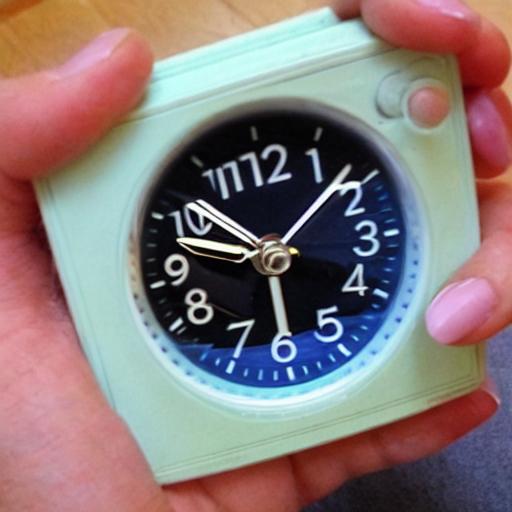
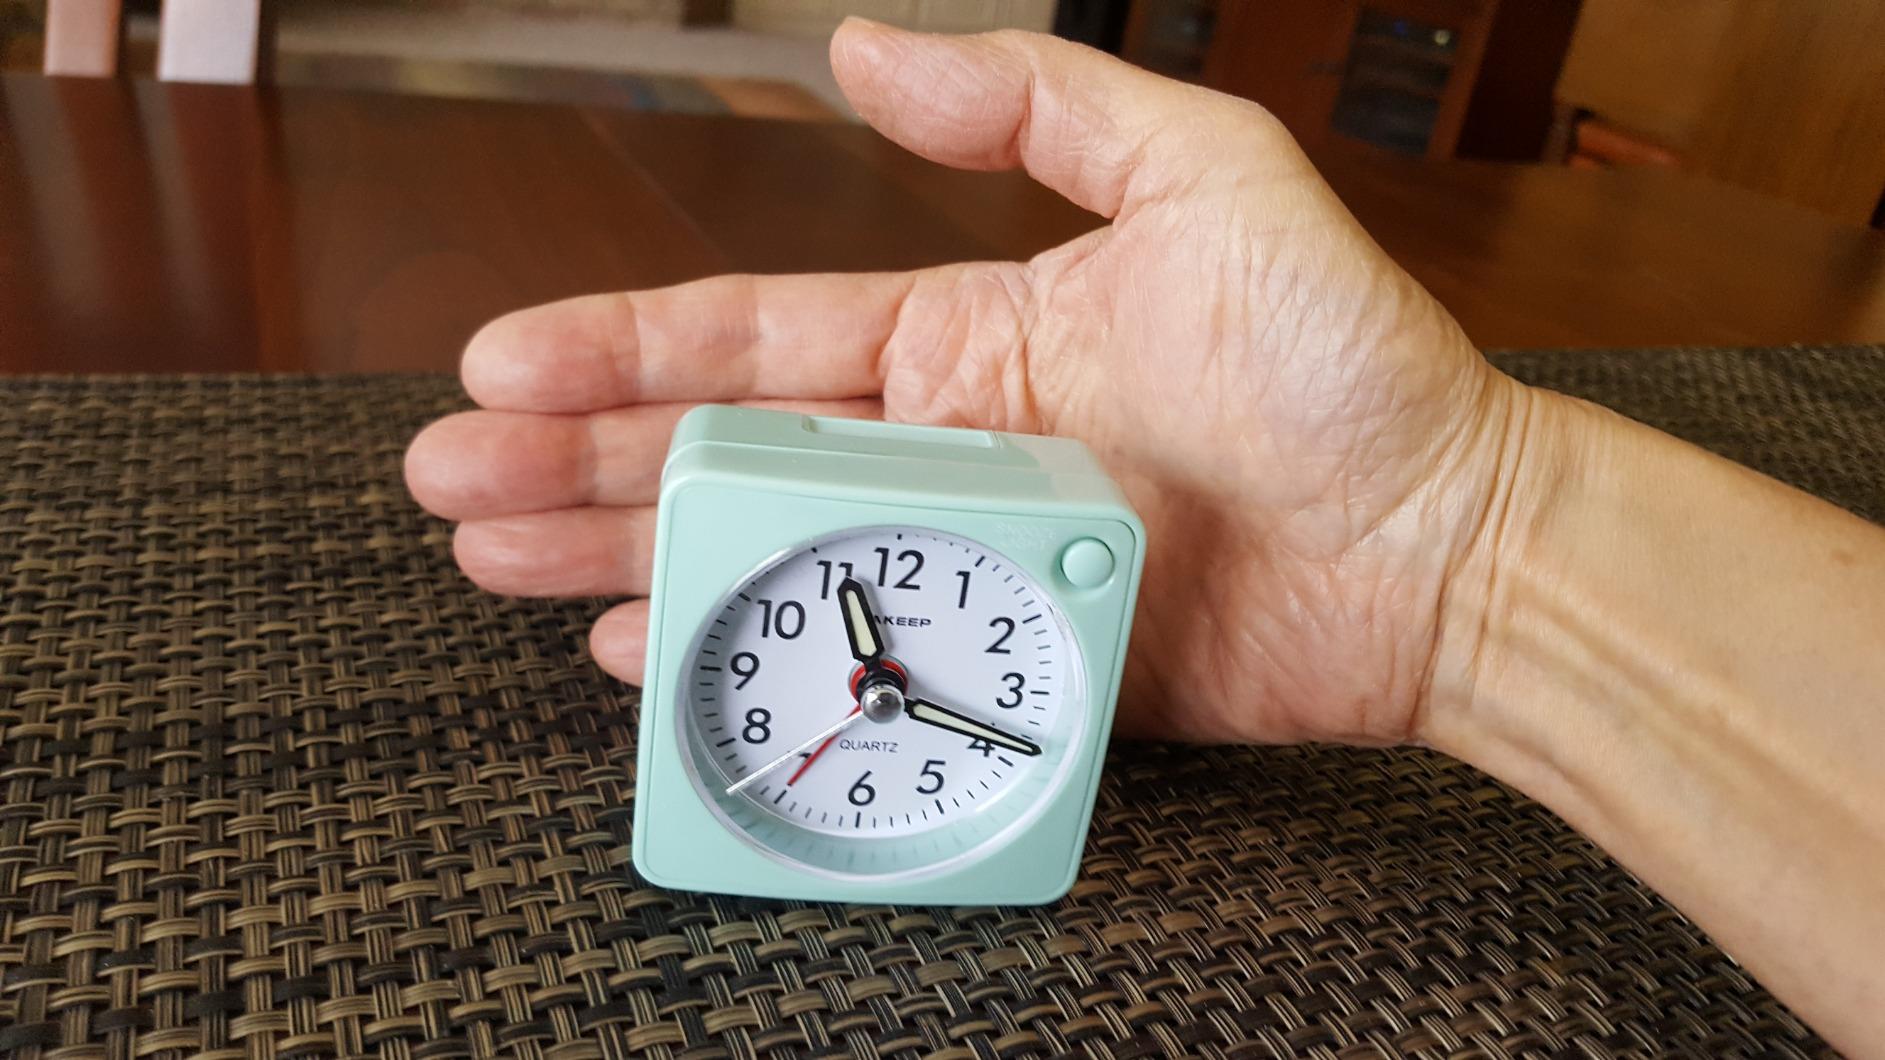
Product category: clock
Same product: no